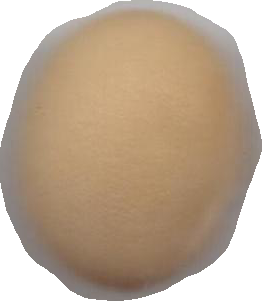
Variety: Grobogan